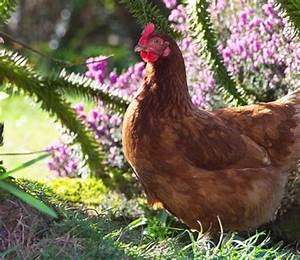
Label: gallina